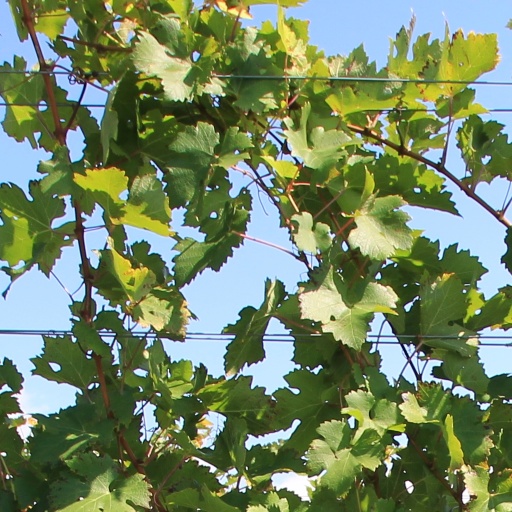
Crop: grape